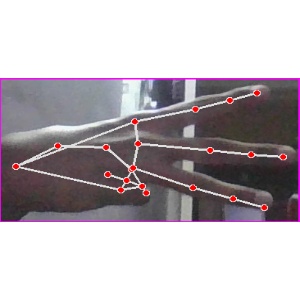
अक्षर: भ